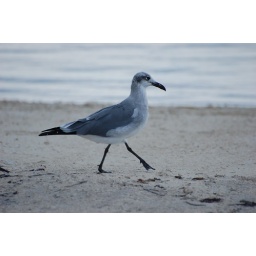
While in Islamorada we stopped at a small boat dock area where we saw this bird looking for food.